Azerbaijani tea culture

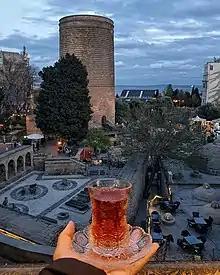
Tea in Azerbaijani traditional armudu (pear-shaped) glass

Azerbaijani people may drink tea in traditional tea houses called chaykhana. Men sit in a chaykhana, playing backgammon ("nard"), reading newspapers and drinking tea. Historically, Azeri women did not go to public places, so chaykhana used to be a place for men.